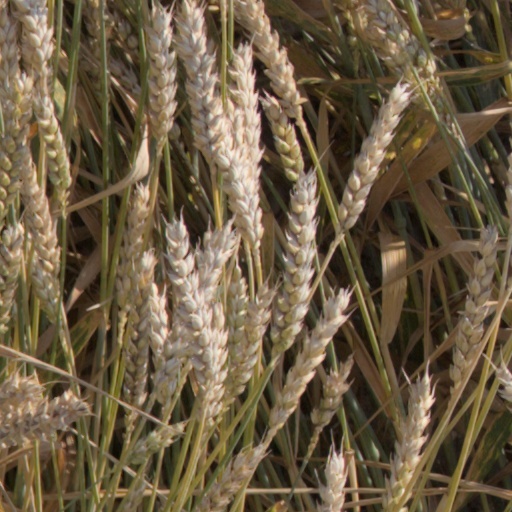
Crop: wheat